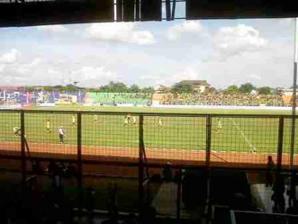
Building: 17th May Stadium
Country: Indonesia
Year built: 1974
Multi-purpose stadium in Banjarmasin, Indonesia Stadion 17 Mei Full name 17th May Stadium Location Banjarmasin , Indonesia Owner South Kalimantan KONI Capacity 12.000 Surface Grass Opened 17 May 1974 Tenants Barito Putera Peseban Banjarmasin 17th May Stadium is a multi-purpose stadium located in Banjarmasin , Indonesia . It is currently used mostly for football matches.  The stadium holds 30,000 people. It is the home stadium of Barito Putera and Peseban Banjarmasin , which was considered one of the major football clubs in Indonesia in 1994/95 Premier Division . History The stadium was originally opened to the public on 17 May 1974 as a multi-purpose stadium . It has undergone renovations several times. The first upgrade happened in 1984, with a second 1995, a third in 2007, a fourth in 2010 and a fifth in 2013. References